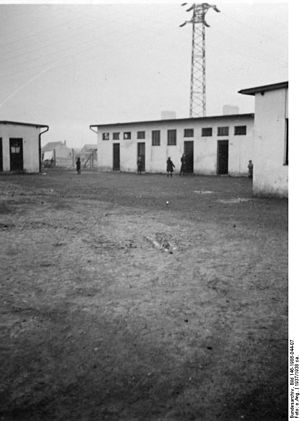
Sintier
Interneringslejr for sintier og romaer nær Düsseldorf (1937)
Sintier er et nomadisk folkeslag, der lever i Tyskland og andre europæiske lande. De kendes også under det mere kontroversielle eksonym sigøjnere, og forveksles dermed ofte med de østeuropæiske romaer, selv om de har en noget anderledes kultur og et andet sprog. Romaer og sintier kan føres tilbage til folkevandringer fra Indien i tiden omkring renæssancen.